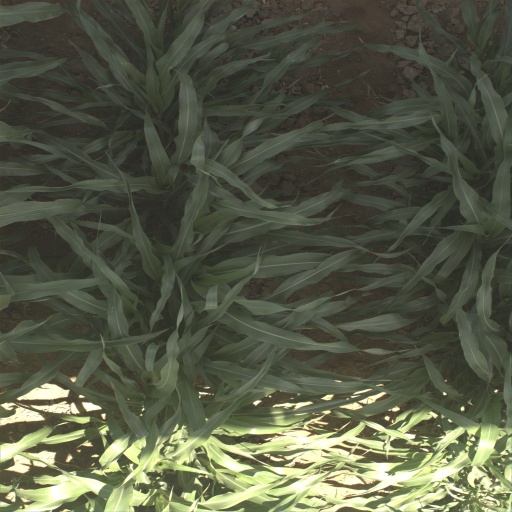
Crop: sorghum